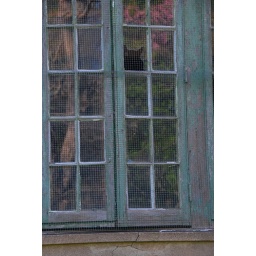
Cat in the window - ( cat is broken glass)